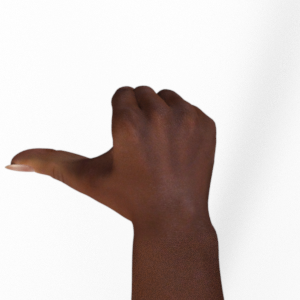
Label: rock